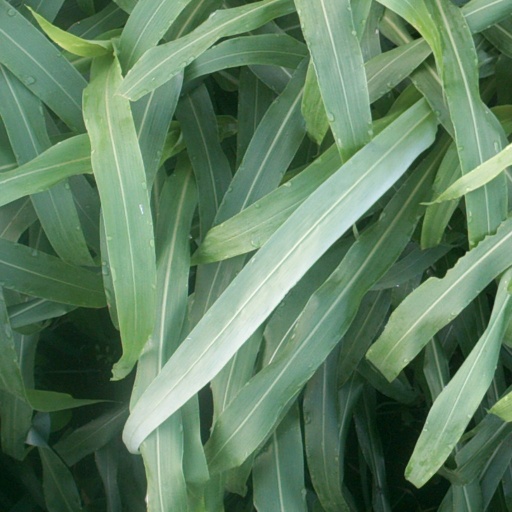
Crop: sorghum